Wireless powerline sensor

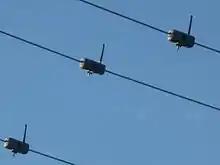
Wireless overhead power line sensors hanging from each of the three phases of a 4160 Volt powerline in a residential neighborhood, in Palo Alto, California

A Wireless powerline sensor hangs from an overhead power line and sends measurements to a data collection system. Because the sensor does not contact anything but a single live conductor, no high-voltage isolation is needed. The sensor, installed simply by clamping it around a conductor, powers itself from energy scavenged from electrical or magnetic fields surrounding the conductor being measured. Overhead power line monitoring helps distribution system operators provide reliable service at optimized cost.